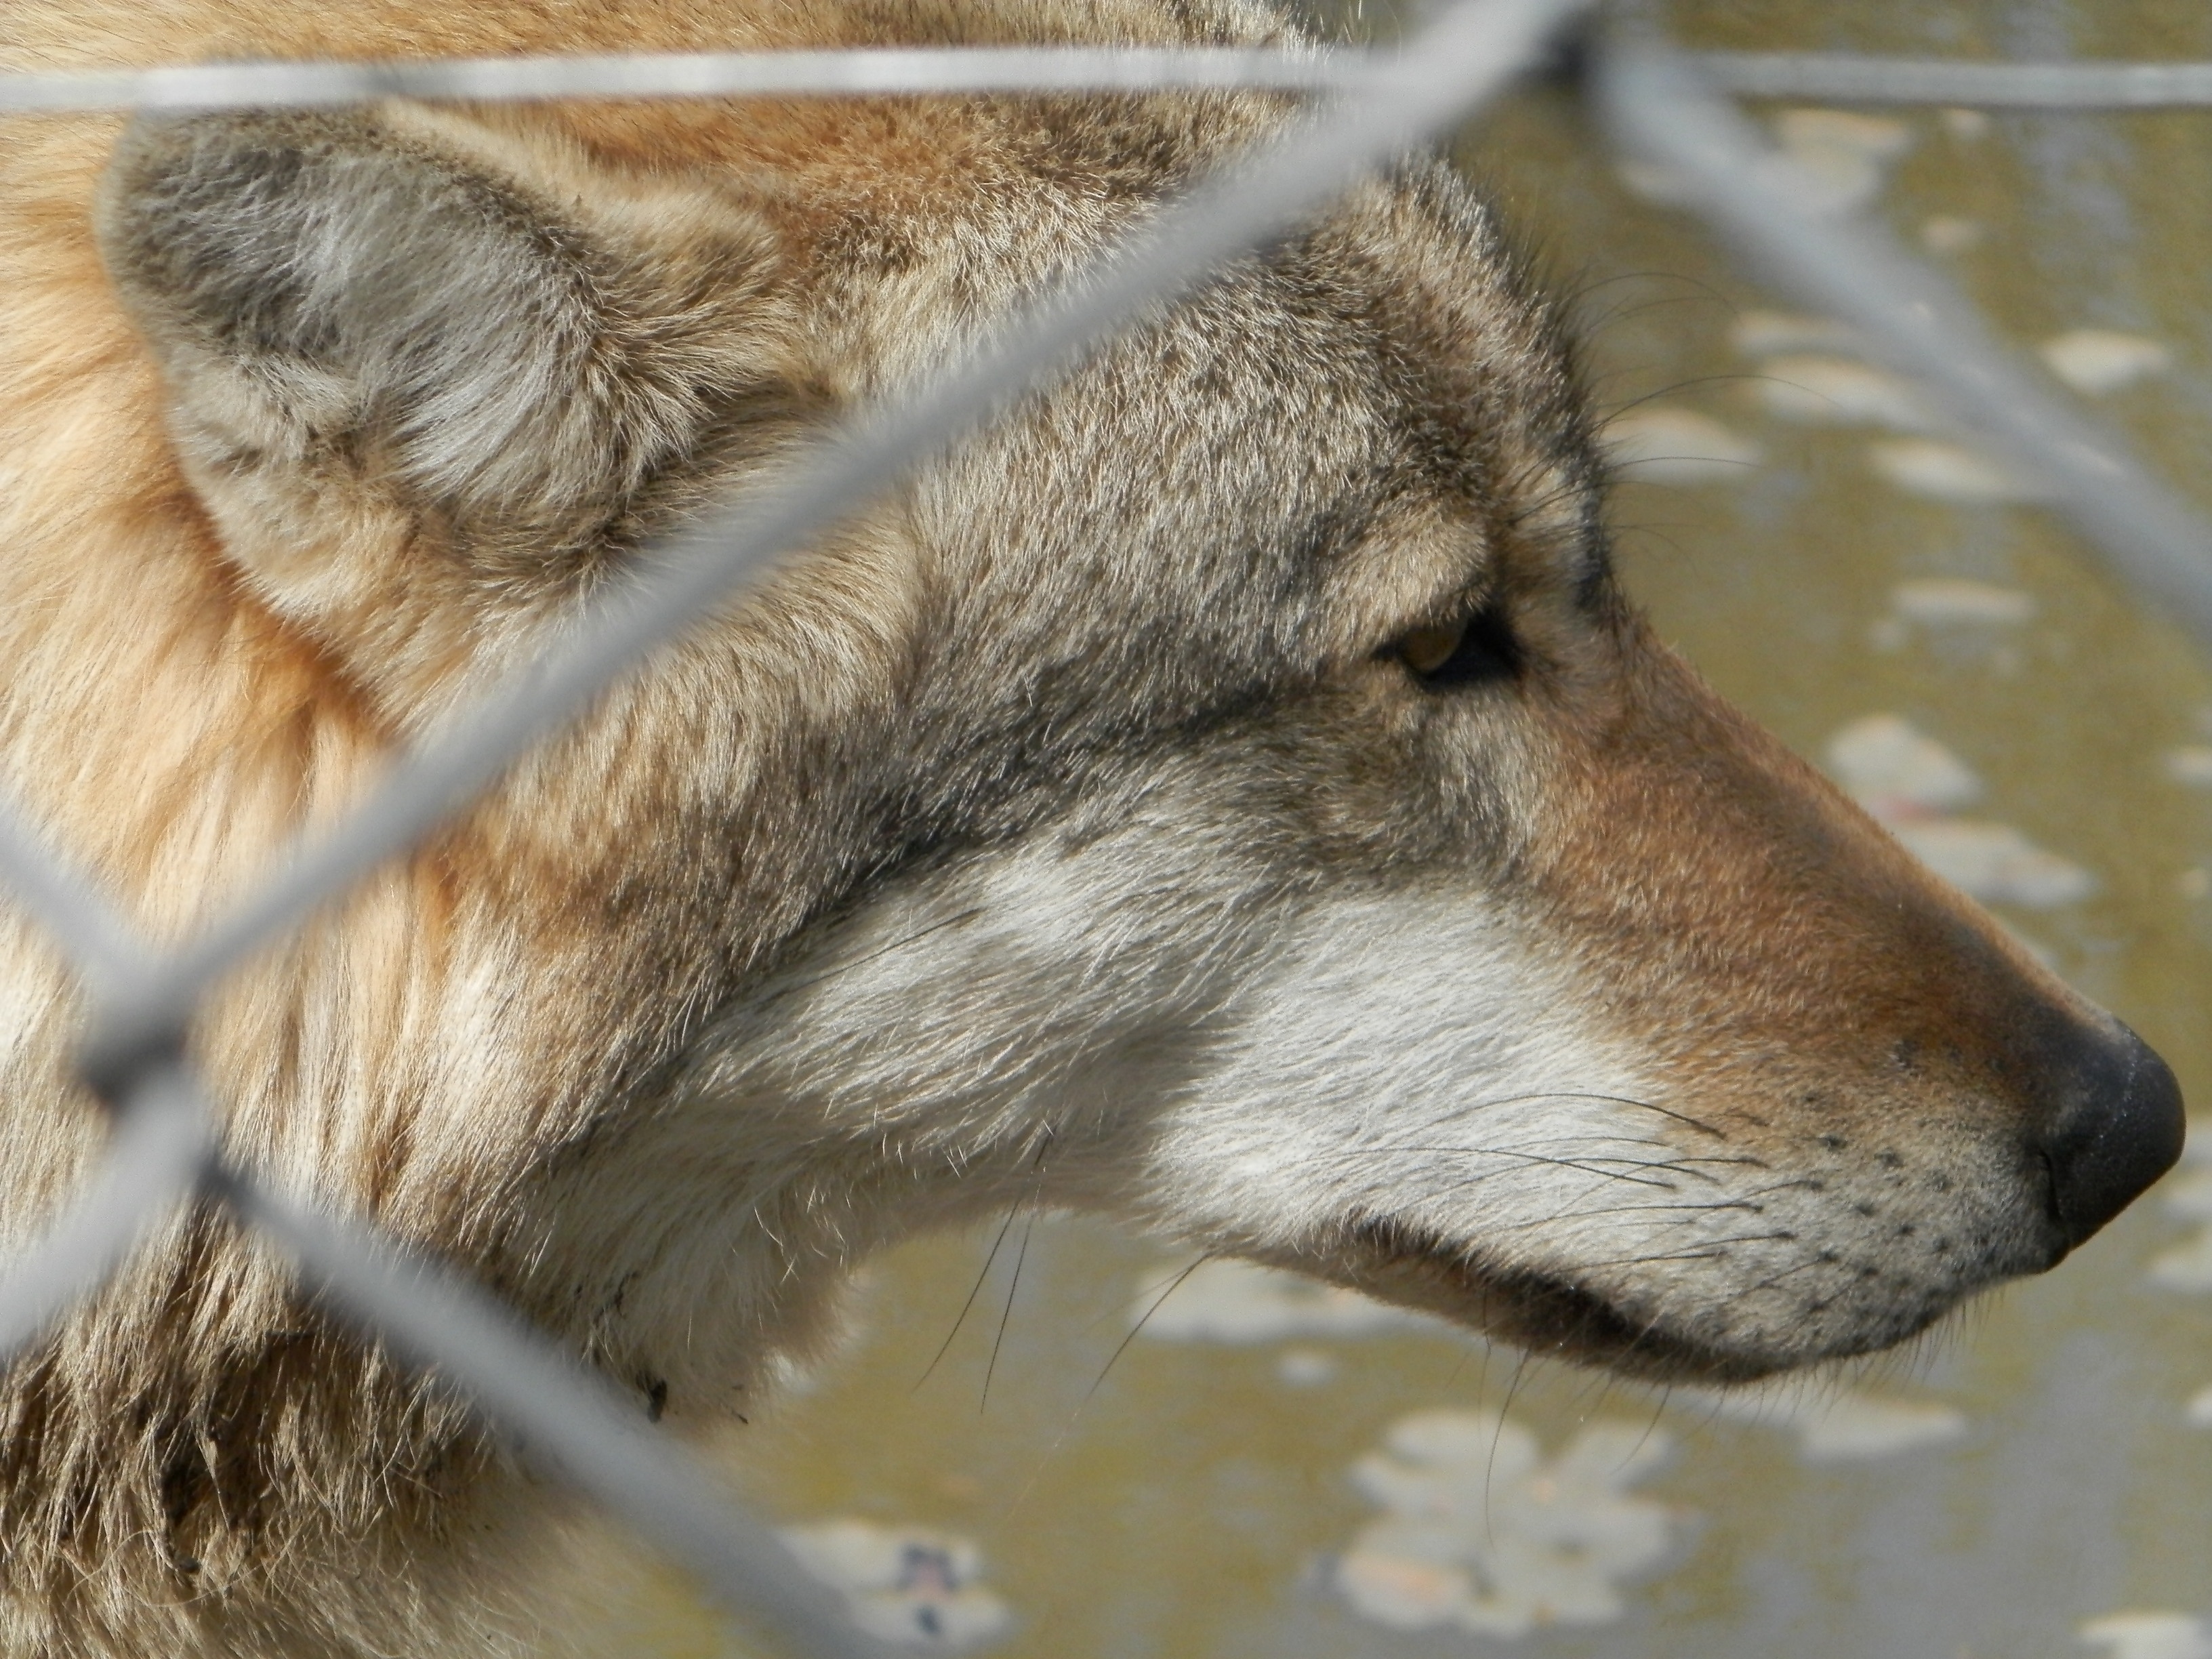
dog, wildlife, zoo, mammal, wolf, fauna, close up, vertebrate, grid, closed, siberian husky, shikoku, gray wolf, dog like mammal, red wolf, saarloos wolfdog, wolfdog, czechoslovakian wolfdog, dog breed group, greenland dog, west siberian laika, canis lupus tundrarum